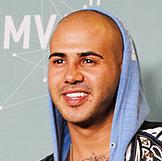
Age: 25